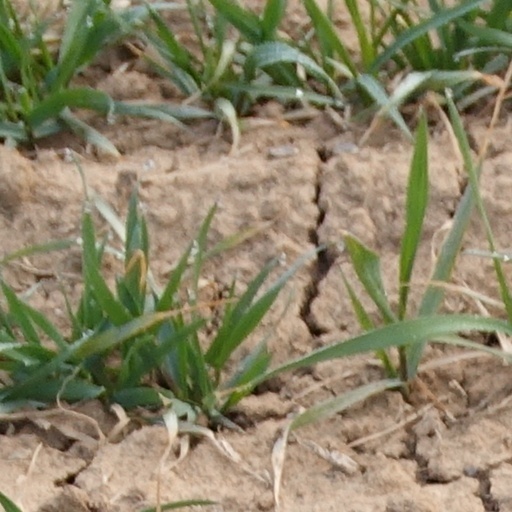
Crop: wheat